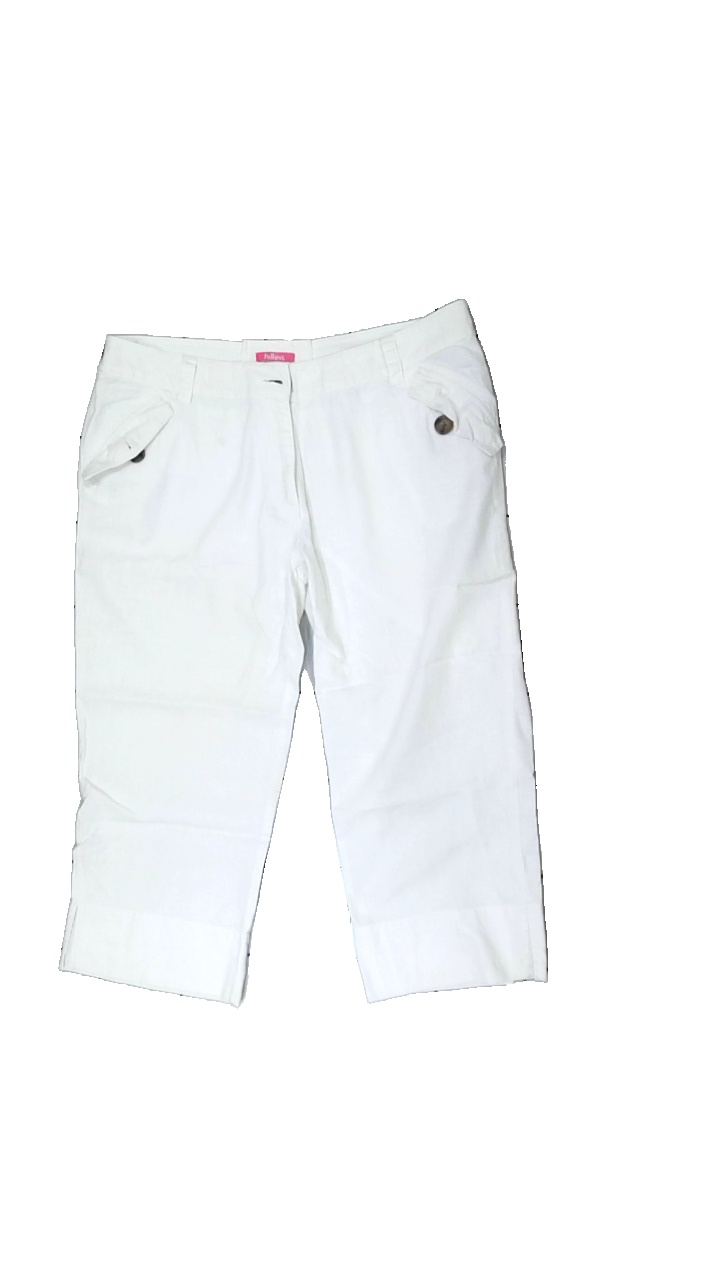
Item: Trousers (Ladies)
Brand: Hillevi
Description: vita byxor som går till knäna med några svarta streck bak
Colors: White
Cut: Cropped
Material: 100% cotton
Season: Summer
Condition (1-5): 4
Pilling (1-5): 5
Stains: Minor
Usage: Reuse
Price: <50